Richard Lambart, 7th Earl of Cavan

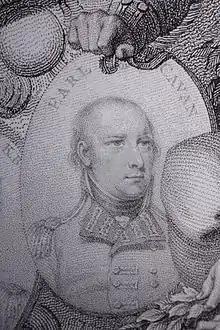
7th Earl of Cavan in 1801

He was born into an Anglo-Irish aristocratic family, the only son of The 6th Earl of Cavan, whom he succeeded in 1778, and his second wife Elizabeth Davies, daughter of William Davies.